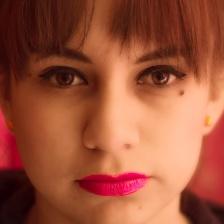
Label: faces